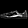
Label: Sneaker